Palencia mining basin

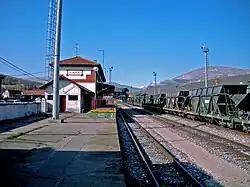
Guardo FEVE station with coal hoppers for the thermal power plant. During the hectic mobilizations at the end of the 1980s, the miners cut the railway traffic as a protest measure against the closure of the mines.

In 1966 the Hullera Vasco-Leonesa Mining Company acquired the Barruelo mines, presenting an ambitious restructuring project aimed at improving the productivity of its coal basin. But in 1967, alleging the failure of the State to comply with the agreements reached, the company declared the total crisis of the facilities and requested the Labor Delegation to close them and dismiss all its employees. In spite of the serious economic consequences of the closure for both the basin and the State, between 1969 and 1972, all the operations in the area were closed, which led to a significant emigration of the population. The last attempt to reactivate the basin took place in 1980, when the company "Hullas de Barruelo, S. A." (HUBASA) was formed and took over the operations with an initial staff of 50 workers.